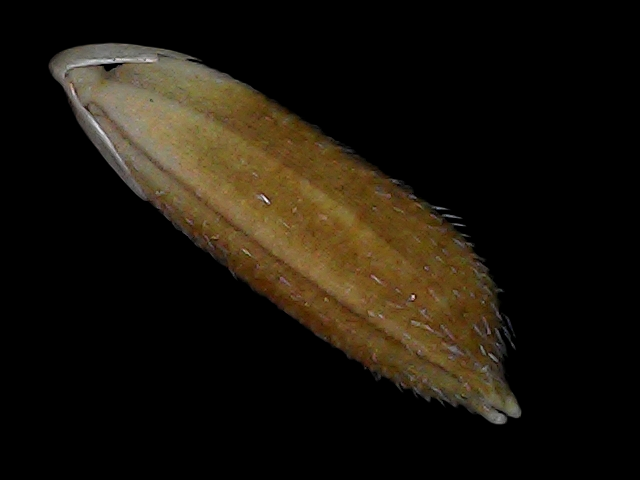
Rice variety: Bd56